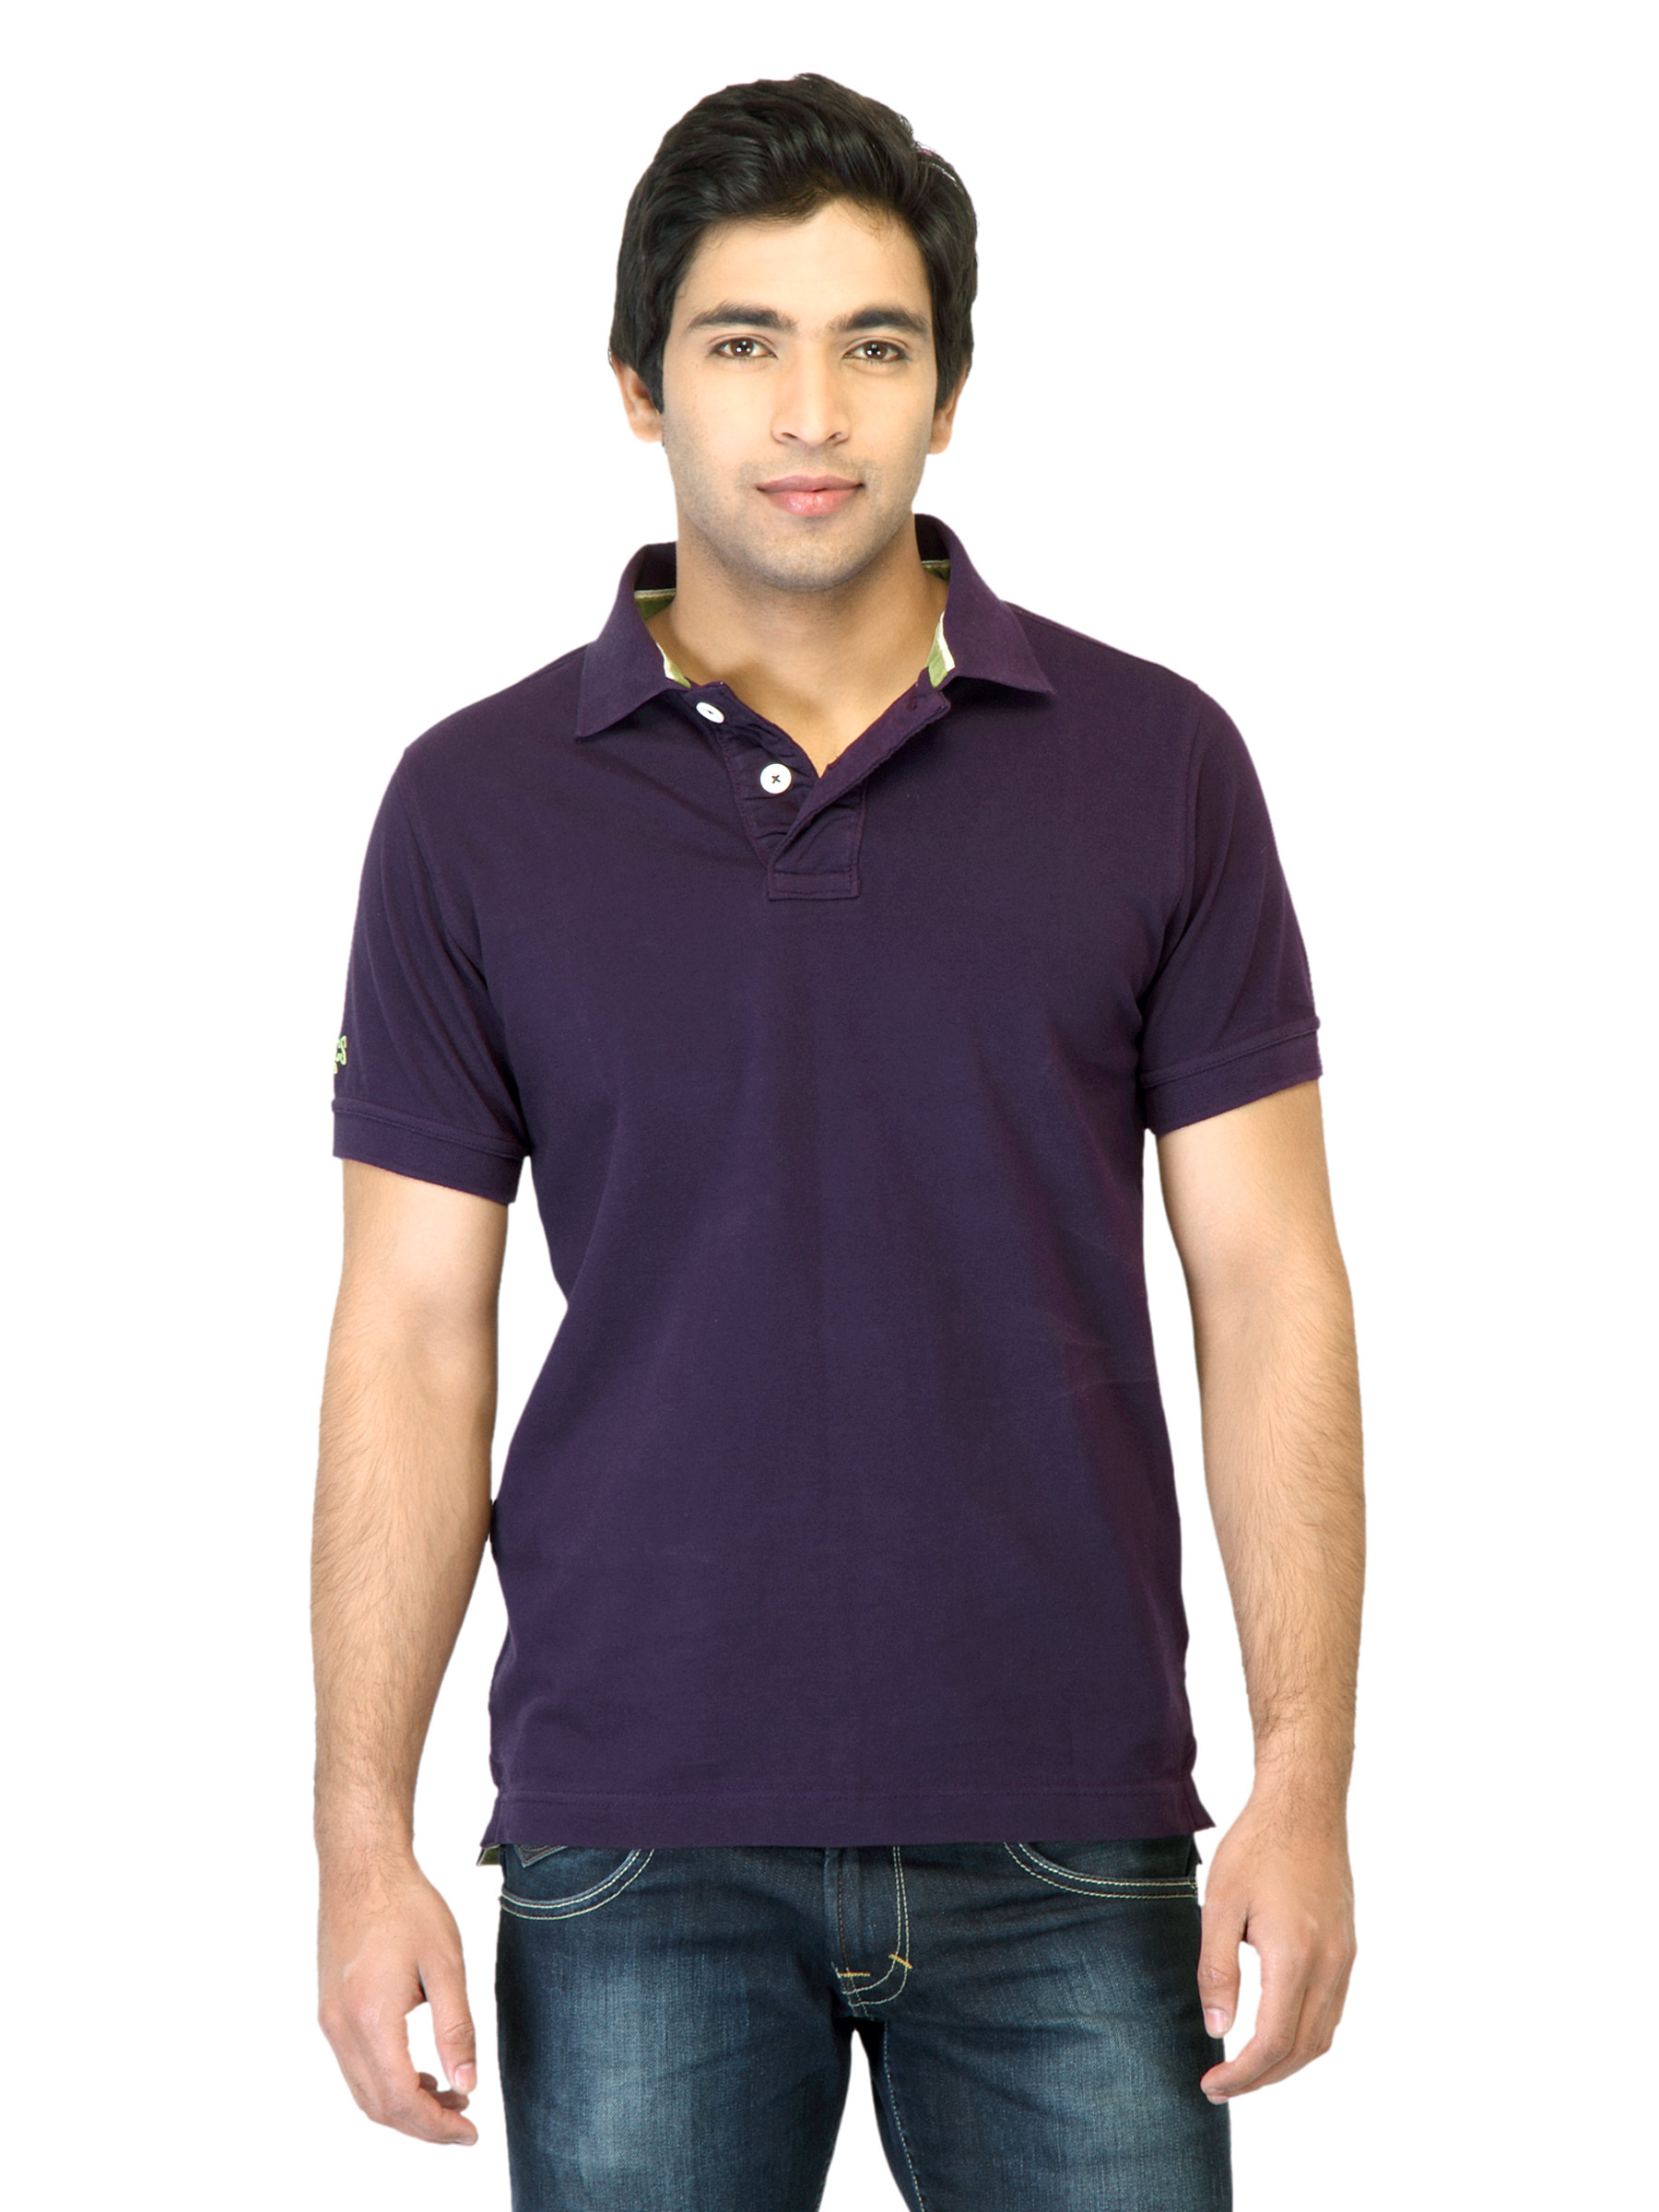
Basics Men Purple T-shirt
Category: Apparel / Topwear / Tshirts
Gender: Men
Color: Purple
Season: Summer 2013
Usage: Casual